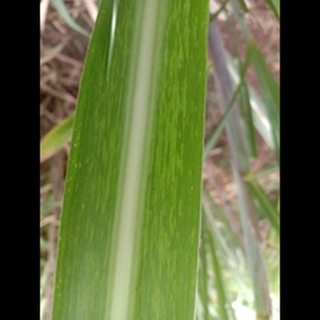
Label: sugarcane_mosaic